Sistine Chapel ceiling

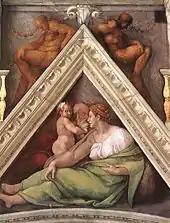
Ezekias spandrel

The Sibyls were prophetic women who were resident at shrines or temples throughout the Classical world. These women were similar to Christian prophets in the sense that they were "spokeswomen for the divine oracles" and served as an "mouthpiece of the gods". Furthermore, the Sibyls embodied feminine figures that received messages from the gods and prophesized said messages to the ancient Greeks and Romans who heavily regarded their divinatory practices. Their prophecies predate those of the Christian prophets and were contextually paganistic due to the commonly known beliefs at that time.